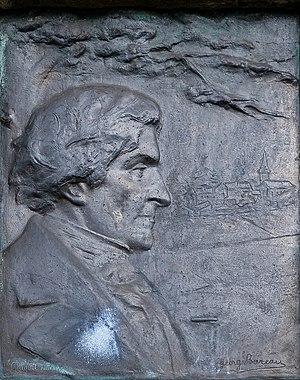
Plaque commémorative en hommage à Jules Michelet sculptée par Georges Bareau, boulevard Michelet (Nantes, Loire-Atlantique, Pays de la Loire, France)
Le boulevard Michelet est une voie nantaise située dans le quartier Hauts-Pavés - Saint-Félix.